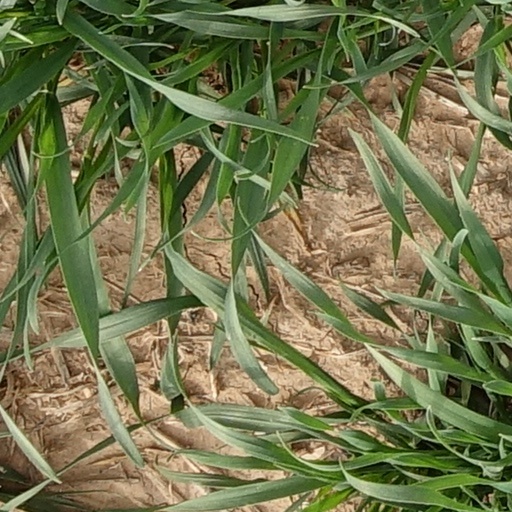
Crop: wheat